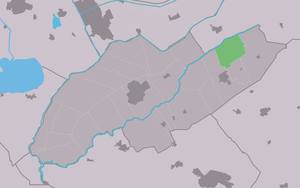
Zandhuizen est un village situé dans la commune néerlandaise de Weststellingwerf, dans la province de la Frise. Le 1ᵉʳ janvier 2009, le village comptait 337 habitants.